Waltham Steam

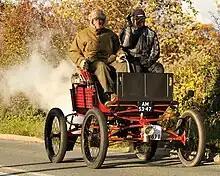
Waltham Steam spindle-seat runabout entrant, London to Brighton Veteran Car Run, 2010

Engineers George M. Tinker and John W. Piper were employees of the Waltham Manufacturing Company, at that time makers of Orient brand bicycles in Waltham, Massachusetts. In 1898, they were allowed by the company's owner, Charles Herman Metz, to build a light steam buggy at a corner of the plant. This vehicle was finished at the end of the year and named the Waltham Steam. It had a very light , two cylinder, double acting steam engine. The copper-built condenser weighted in at , and the complete vehicle at only . It had wire wheels, and steering was provided by a vertically mounted lever. Tinker and Piper exhibited their steam buggy at the Boston Automobile Show in 1898.